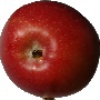
Label: braeburn_apple